Common bulbul

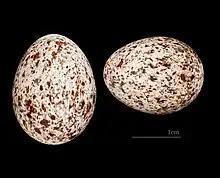
Eggs of "Pycnonotus barbatus inornatus" MHNT

It is a common resident breeder in much of Africa, and it has been found breeding in southern Spain at Tarifa. It is found in woodland, coastal bush, forest edges, riverine bush, montane scrub, and in mixed farming habitats. It is also found in exotic thickets, gardens, and parks.